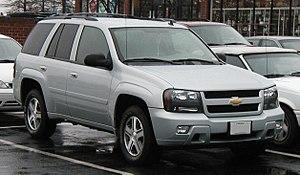
Le Chevrolet TrailBlazer est un SUV du constructeur automobile américain Chevrolet vendu entre 2001 et 2009. Il a été vendu en Amérique du Nord, en Europe, au Moyen Orient et dans certains pays asiatiques et sud-américains.